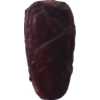
Label: dates